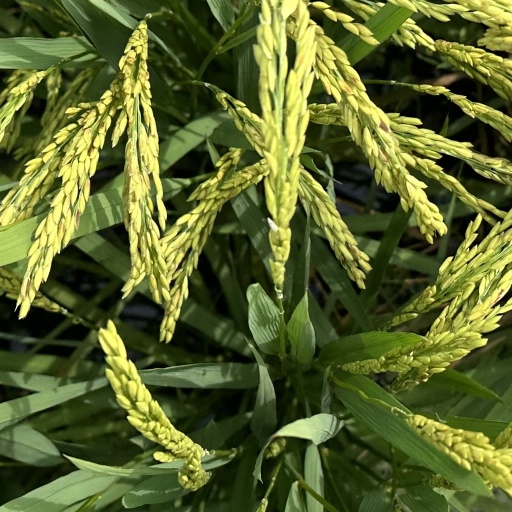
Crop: rice